Toshiko Tamura

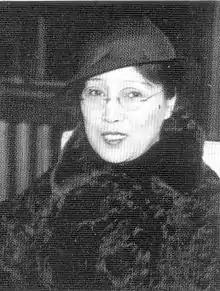
Toshiko Tamura

was an early modern feminist novelist who wrote during the late Meiji era, Taishō era, and early Shōwa era. She wrote under the pen-names Roei (露英), Child Bird (鳥の子, "Tori no ko"), Toshiko Suzuki (鈴木 俊子, "Suzuki Toshiko"), Yukari (優香里, "Yukari"), Jun-Sheng (俊生), and Zuo Jun-zhi (佐俊芝), as well as under her maiden name Toshiko Satō (佐藤 俊子, "Satō Toshiko") and her married name Toshiko Tamura, by which she is best known. Her birth name was .